Edward Hubert Butler Sr.

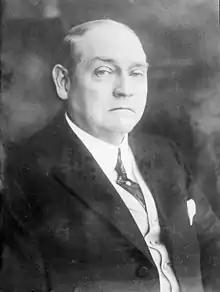

Edward Hubert Butler I (c. 1850 - March 9, 1914) was the founder of "The Buffalo Evening News" in 1880.